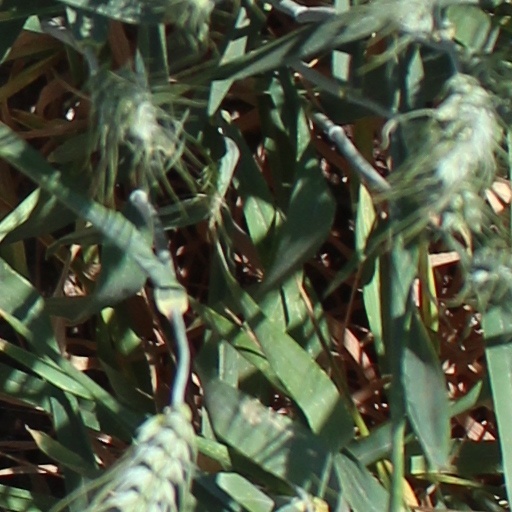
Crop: wheat